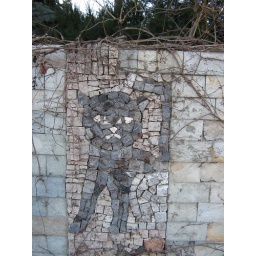
another cat in the wall